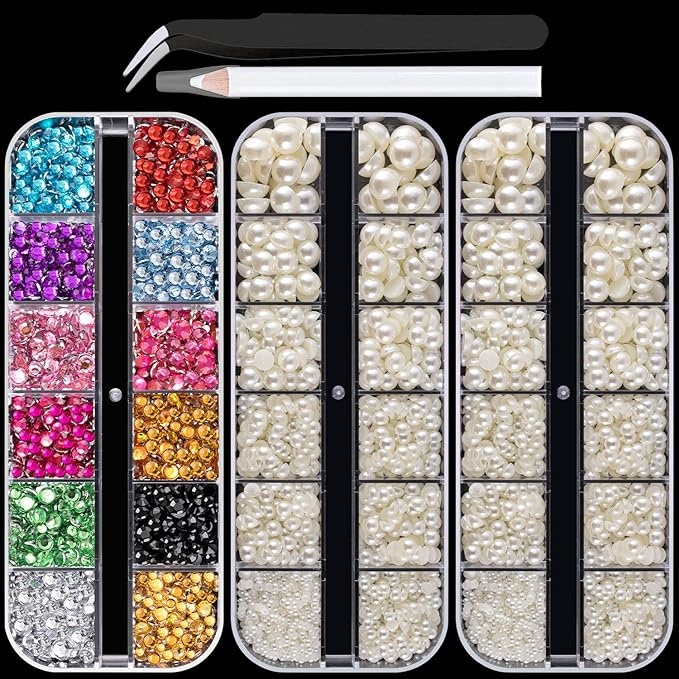
Flat Back Rhinestone+Half Round Pearl Kits Colorful Rhinestones+Beige Pearls With Picker Pencil And Tweezer For Home DIY And Professional Use
About This 💎WHAT YOU WILL RECEIVE -- 1 Box of 12 Colors And 4 Sizes Flatback Colorful Nail Art Crystal Rhinestones; 2 Boxes of 6 Sizes Flatback Half Round Beige Pearls; 1 Pc of Picker Pencil; And 1 Pc of Tweezer. This Set Is Good for Both Professional Nail Tech Salons and Starters For Nail Art Or Decorations. 💎COLORFUL, MULTI-SIZE AND GREAT AMOUNT -- This Set Provides 12 Colors of Nail Rhinestones With 4 Sizes(2mm, 3mm, 4mm, 5mm）, And Flatback Half Round Beige Pearls With 6 Sizes(2mm, 3mm, 4mm, 5mm, 6mm, 8mm). Approximately 5060 Pcs of Gems Beads in Total. 💎WIDE APPLICATION -- The Crystal Iridescent Nail Rhinestones And Flat Back Pearls Are Perfect for 3D Nail Art, Face Makeup And Handwork Such As Cell Phone Cases, Glasses, Tumblers, Bags, Guitars, Hair Clipers etc. 💎HELPFUL PICK-UP TOOLS -- The Rhinestone Pick Up Tools Are Provided For Different Sizes of Rhinestones, Crystals Or Beads. The Picker Pencil Can Be Used For Picking Up Small And Light Rhinestones. The Tweezer Can Be Used For Picking Relatively Big And Heavy Beads. 💎BEAUTIFY YOUR NAILS AND DECORATIONS -- The Flatback Rhinestones And Pearls Makes Your Simple Nails And Decors Look More Charming. And Make You Be Eye-catching on Every Occasion. Overview Color : A-13-Mixed+Beige *2 Material : Acrylic Size : Small Brand : BELLEBOOST Shape : Round Number of Pieces : 5060 Manufacturer : Guangzhoushi Zhouqi Maoyi Youxiangongsi UPC : 795098490573
Brand: BELLEBOOST
Category: Health & Beauty > Personal Care > Cosmetics > Nail Care > Nail Art Kits & Accessories